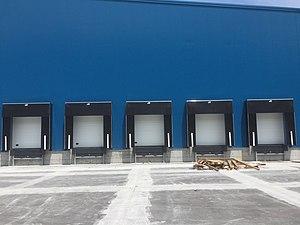
Portes sectionnelles pour l'industrie